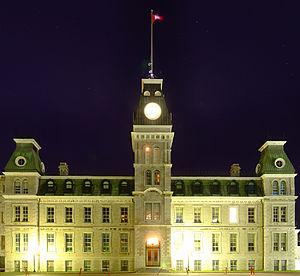
SVP, rendez cette description accessible à tous en la traduisant dans plusieurs langues.
Voici la liste des lieux historiques nationaux du Canada situé à Kingston. En mars 2011, on compte 22 lieux historiques nationaux à Kingston, dont deux sont administrés par Parcs Canada. De ce nombre, il faut rajouté aussi un site qui ont perdu sa désignations.
Le Collège militaire royal du Canada, situé à Kingston, Ontario, est une académie militaire bilingue anglais-français. Seule université fédérale au Canada, il forme le personnel des Forces armées canadiennes.
Kingston est une municipalité du Canada, située en Ontario. Au recensement de 2011, la région métropolitaine comptait 159 561 habitants.